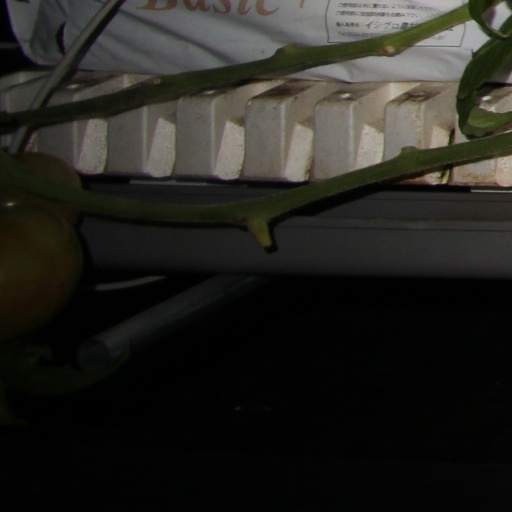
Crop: tomato